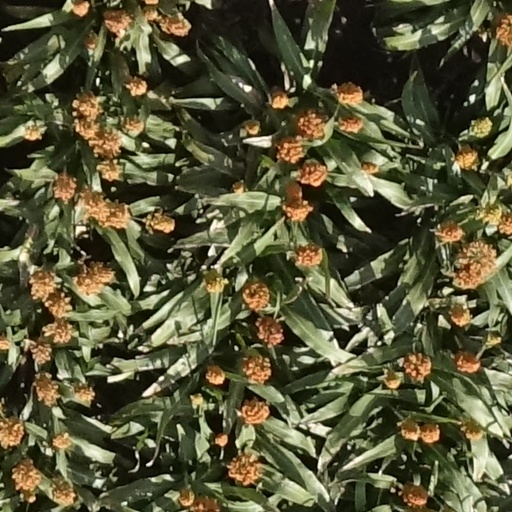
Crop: sorghum